Iris (2004 film)

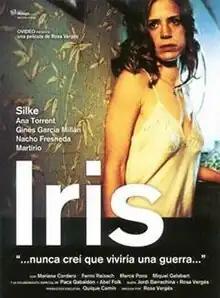
Film poster

Iris is a 2004 Spanish historical melodrama film directed by Rosa Vergés which stars Silke as the title character alongside Ana Torrent, Ginés García Millán, Nacho Fresneda, and Martirio.